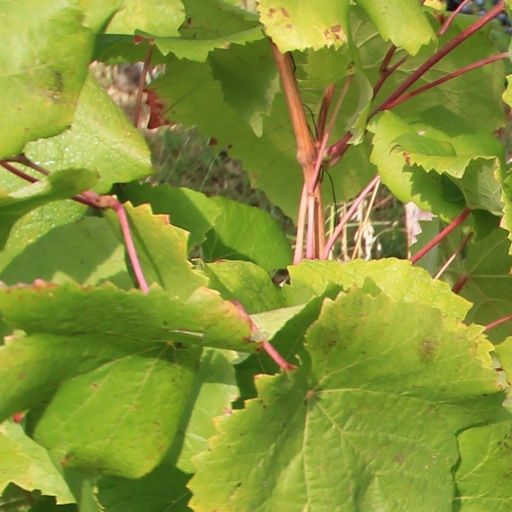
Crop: grape